Panorama Tower (Espoo)

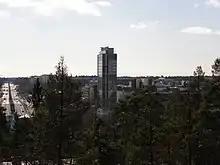
The Panorama Tower in March 2008. To the left is the Ring I beltway.

The framework of the building has been assembled with tower cranes, the facade partly with mobile cranes. Because of the mobile cranes and the tightness of the lot one side of the facade was assembled three to four floors at a time. Two tower cranes were used in the construction with one of them being over 90 metres high and having a beam 55 metres long. Because of the height of the crane, a special no-flight permit had from the aviation bureau had to be acquired for it.